Fake Love (BTS song)

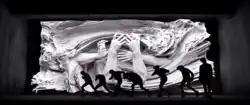
Scene showing silhouettes of seven members dressed in black leather during the opening verse of "Fake Love". The darker lighting and bleak colours of the music video contrast that of their previous single, "DNA" (2017).

The music video for "Fake Love" was directed by YongSeok Choi of Lumpens. HyunWoo Nam of GDW was credited as the director of photography, while HyunSuk Song served as the gaffer. The video premiered on Big Hit's YouTube channel at 18:00 KST (08:00 UTC) on May 18, 2018; it was preceded by two teasers released on the same platform on May 14 and 16. The "high-production" visual is almost five-minutes long and features a darker atmosphere compared to that of the previous single, "DNA" (2017). It continues the extended story-line of BTS' fictional narrative universe by connecting "fantasy and reality, past and present" with multiple Easter eggs, and symbolisms. The video opens with a flower trapped inside a glass and then switches to show close-up shots of band members Jin and Jungkook. The clip then blacks out briefly before showing silhouettes of the seven members who start performing choreography as the opening line of the song plays. As the light brightens, the members are seen dressed in black leather outfits. The visual then rewinds to show Jin standing inside a room painted in bleak colours and filled with shattered glass. Jungkook plays the protagonist of the visual, as he runs through a hallway as floorboards collapse beneath his feet. Throughout the video, he searches for his band-mates on his own inside a maze-like manor. The video alternates with scenes which show the members reflecting their own personal struggles in several decaying rooms and group-shots of the band performing furious and tight choreography in an "imposing collection of sets". In some scenes, they are also seen staring blankly at the camera. Over the course of the clip, Jin tries to protect a flower as everything around him falls apart. As the flower crumbles to ashes, "annihilation" follows. Thematically, the entire visual correlates with the song's message. Scenes with sand slipping and rooms filled with abandoned toys and candy bars suggest themes of "dishonesty" and "disillusionment." In another scene, fire bursts in front of Suga, as he smirks in amusement and sits calmly while the fire grows. Jimin stands and stares ahead as water storms around him. The choreography depicted in the video consists of "sharp movements" and "dramatic poses" which portrays each member exhibiting the anguish of the song's lyrics. The clip also references to the band's previous thematic eras. A scene featuring V standing in front of a wall with the words "Save Me" written on it bears testimony to their "Wings" era. The visual ends with Jungkook returning eventually to a masked figure.